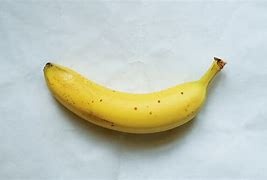
Label: banana